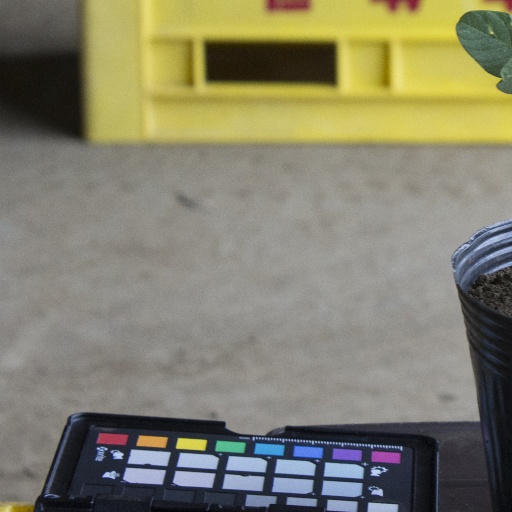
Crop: soybean